Salzburger AK 1914

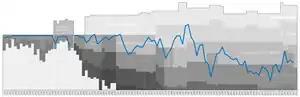
Historical chart of SAK league performance

The club was formed by pupils from a nearby school. In 1914 the club was officially formed and played their first match against FC Traunstein. The first match was lost by 1:4. Nevertheless, before the Second World War the SAK 1914 was the most successful football club in Salzburg. 1934, 1935 and 1937 they reached the final of the Austrian amateur championship. Eduard Kainberger, Karl Kainberger, Ernst Bacher and Adolf Laudon, the players of SAK, were part of the 1936 Olympic squad, where runners-up Austria won the silver medal. In all they reached 30 Championships in Salzburg.